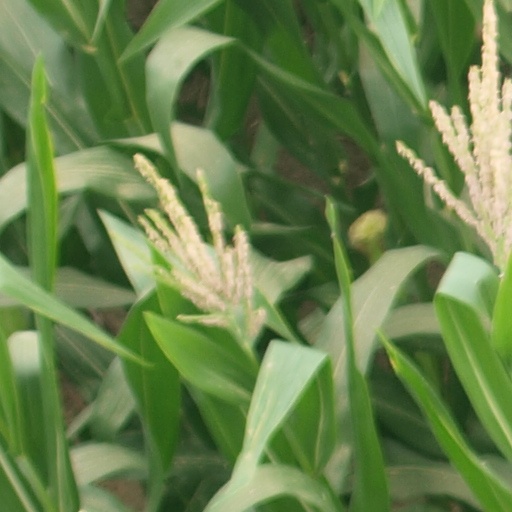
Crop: maize; corn